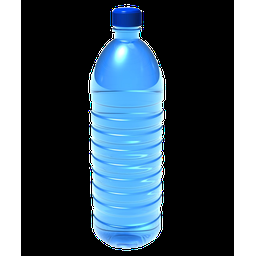
Label: bottles